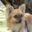
Label: dog